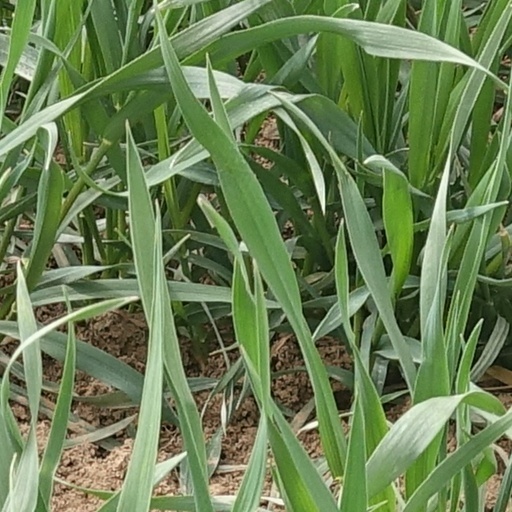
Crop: wheat